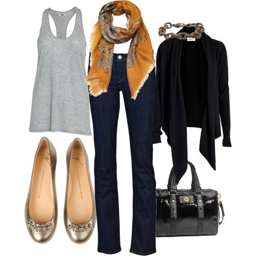
i already have most of these clothes , just need to put it together .